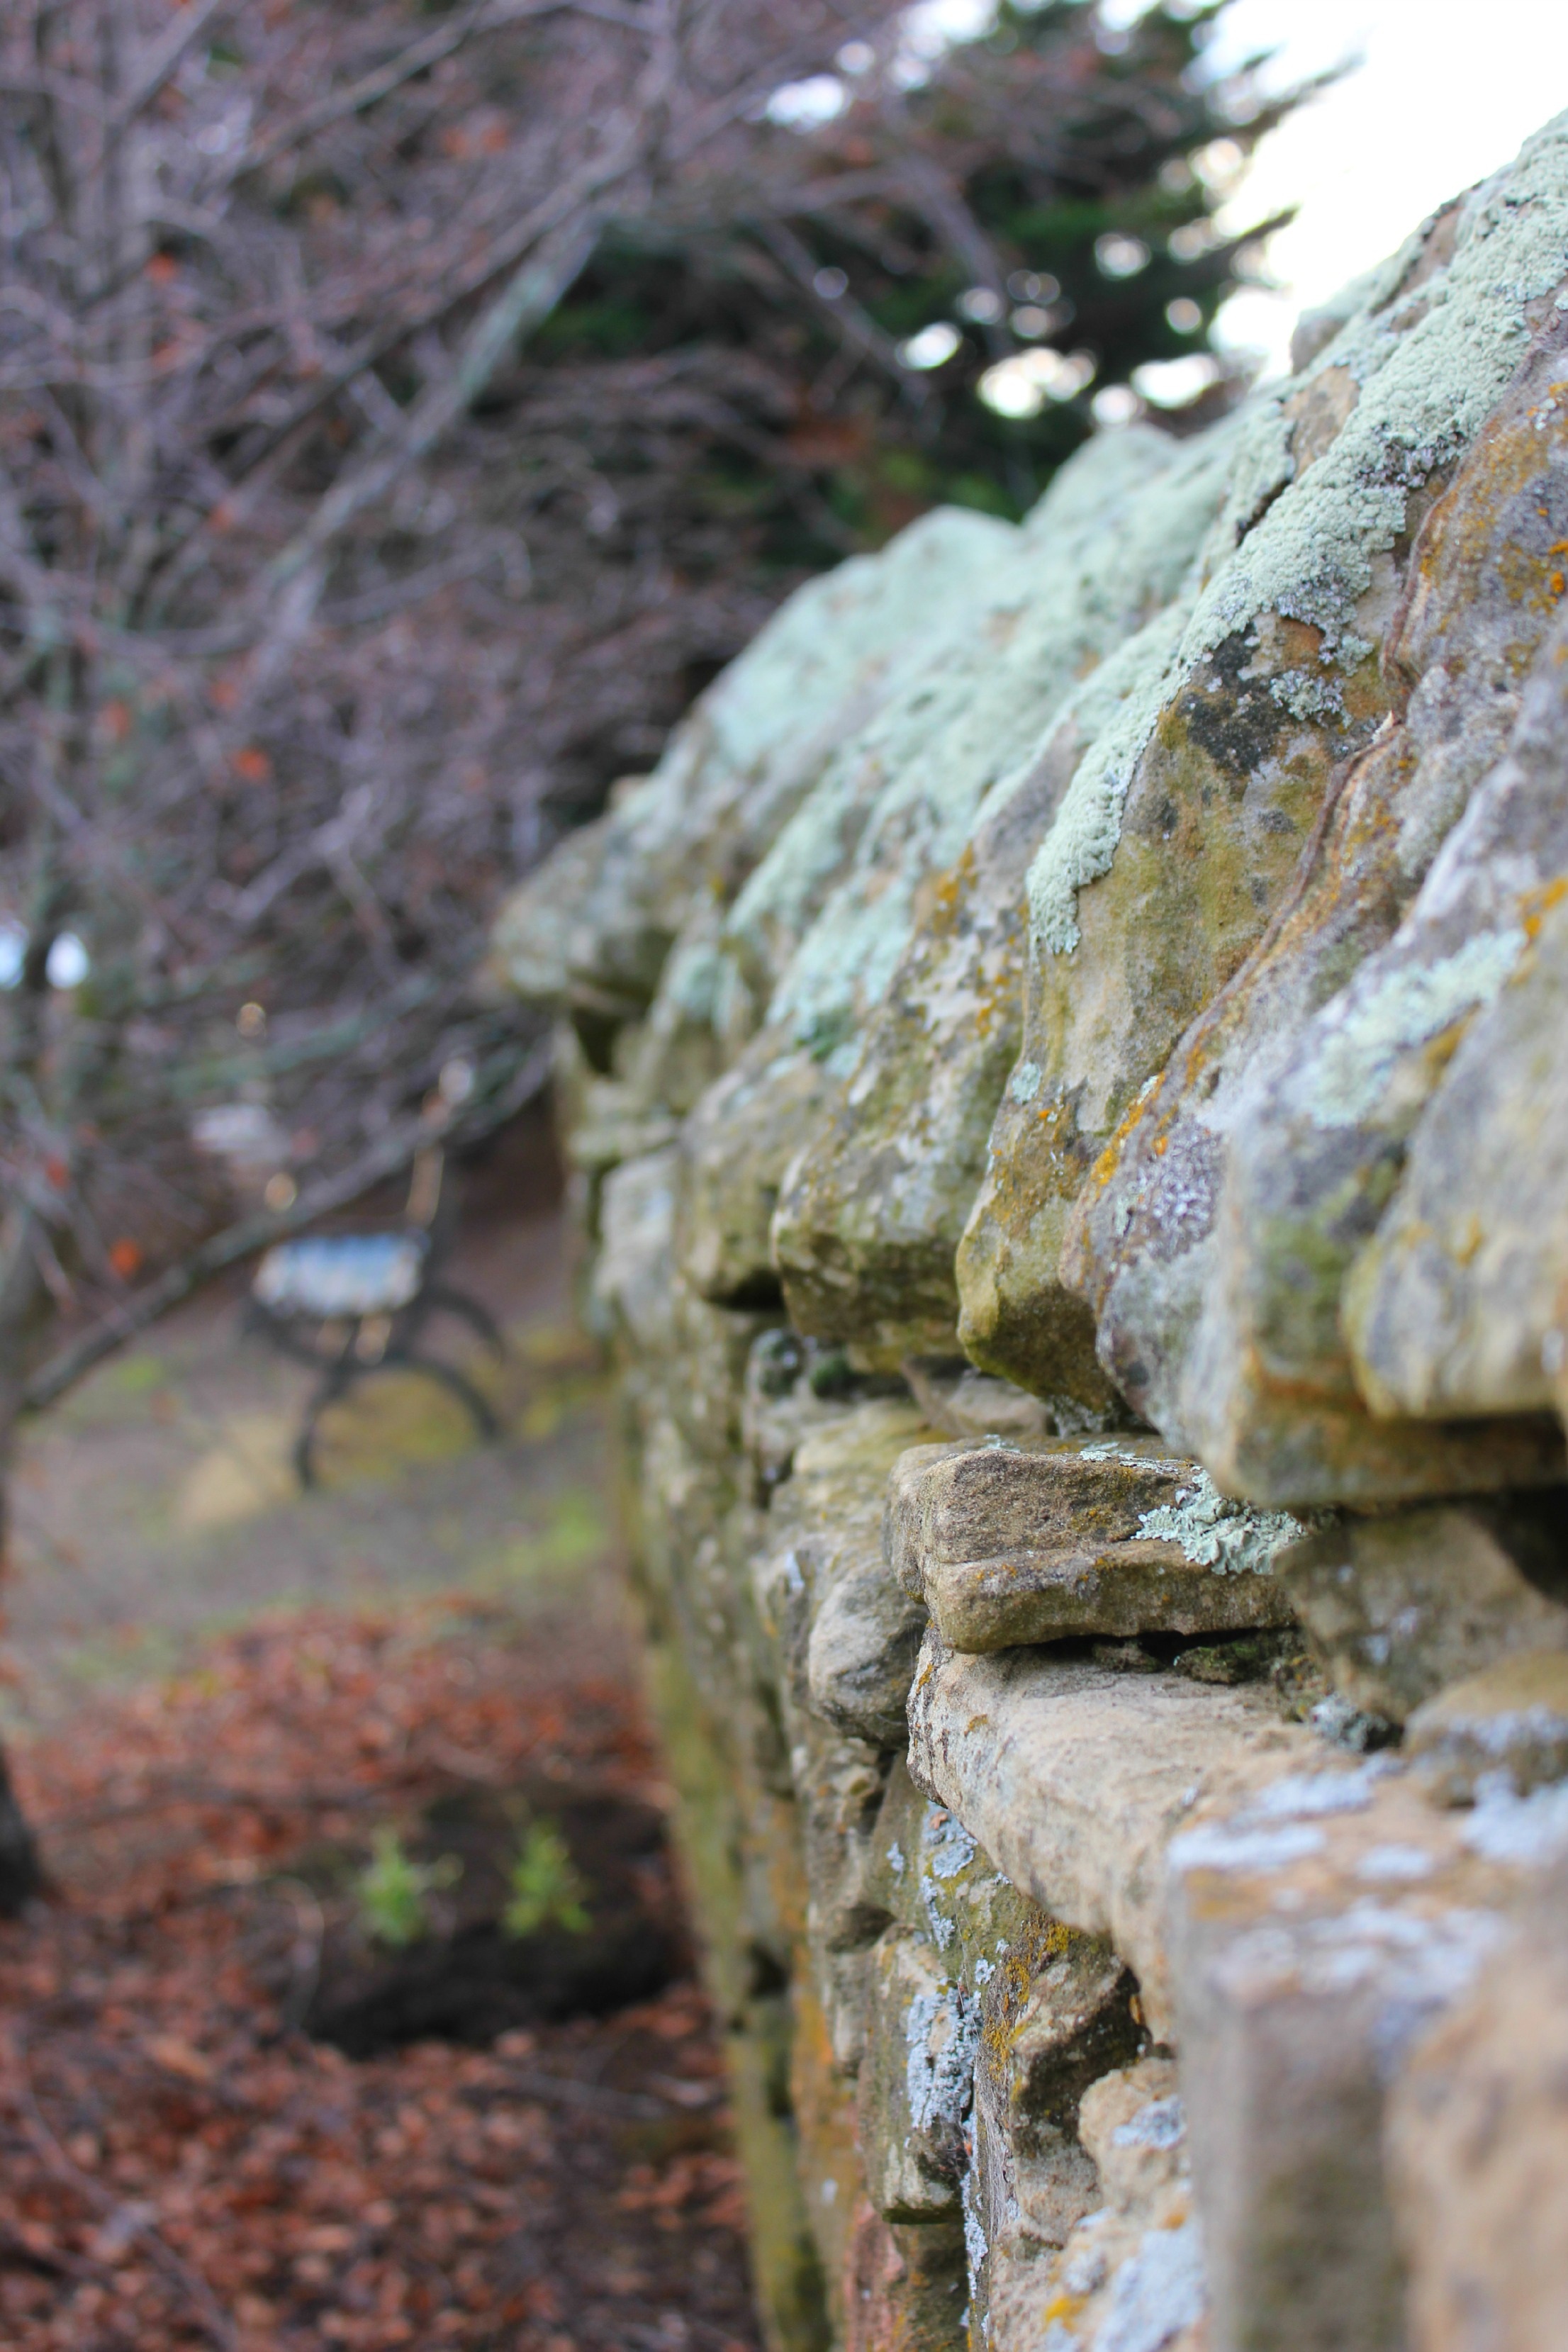
tree, nature, forest, rock, fence, plant, wood, vintage, texture, leaf, old, wall, stone, moss, wildlife, green, autumn, rough, garden, season, material, weathered, lichen, geology, woodland, aged, stone fence, woody plant